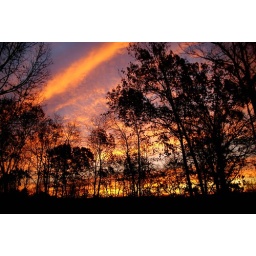
red sky at dawn... sailors be warnedso true... we got a storm later in the day and into the night